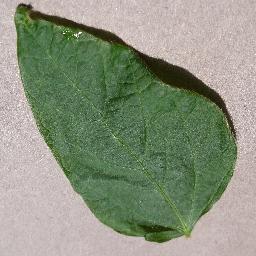
Label: Soybean___healthy